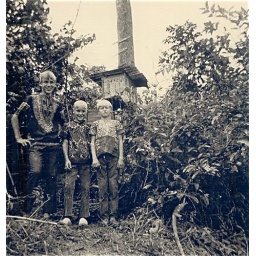
Small-small bush house up in the tree around 1968